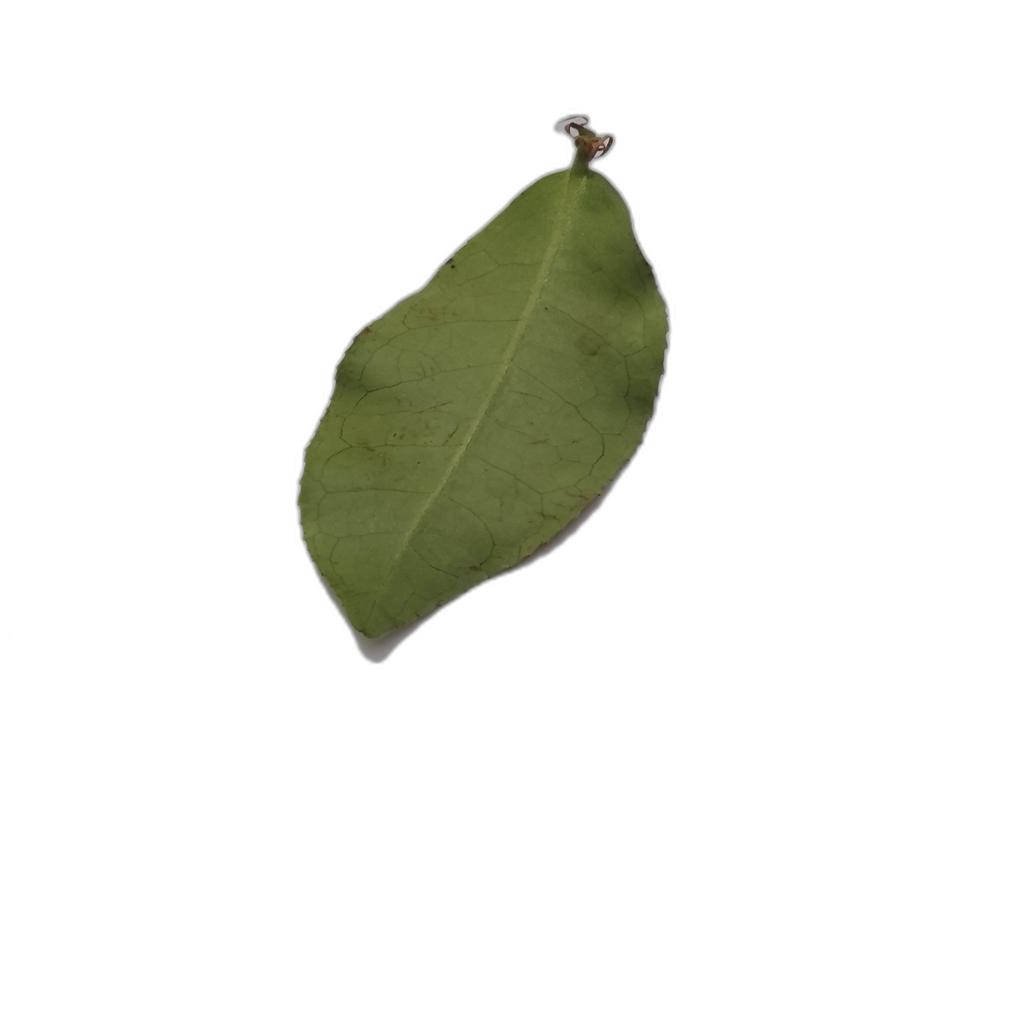
Label: Healthy